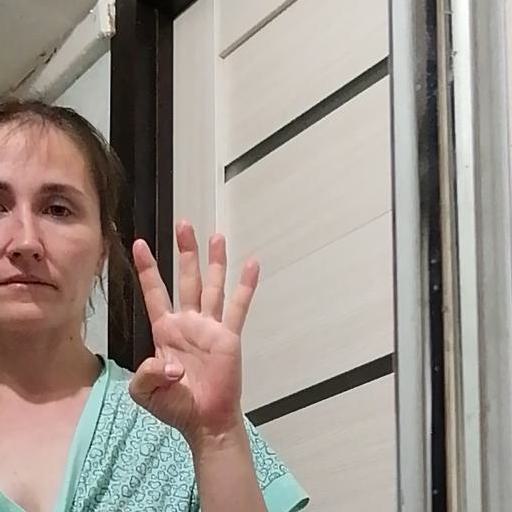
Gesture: four